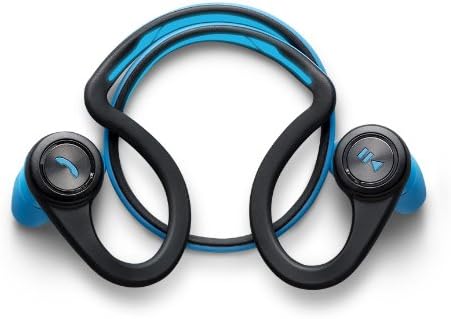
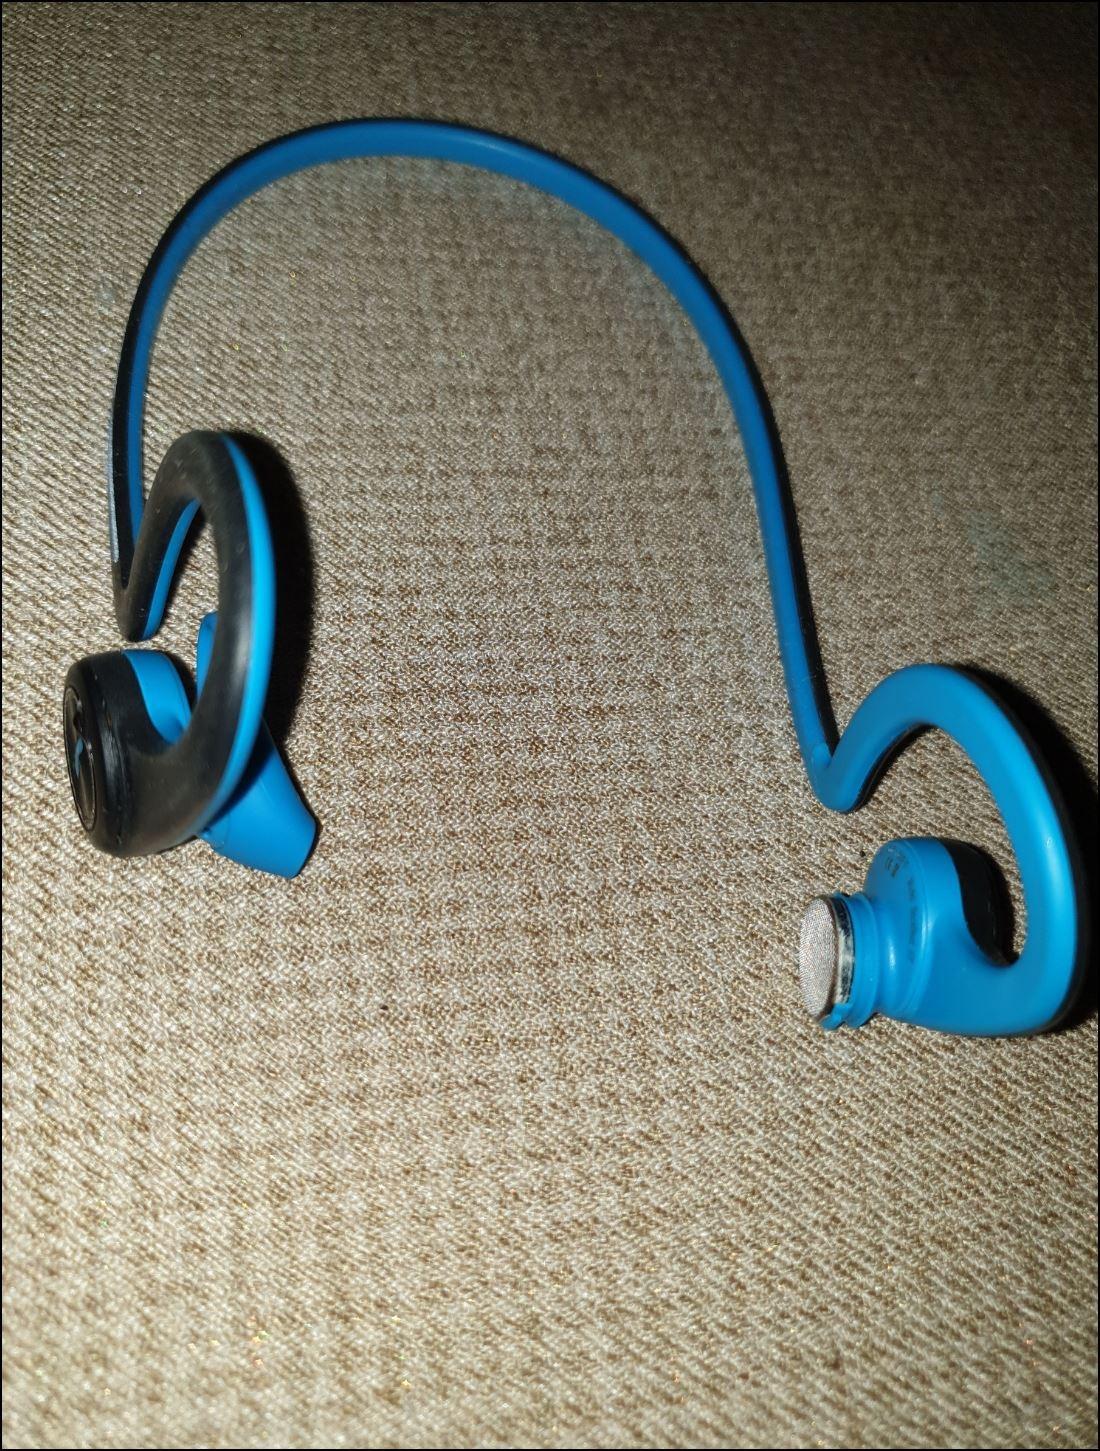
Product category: headphones
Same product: yes